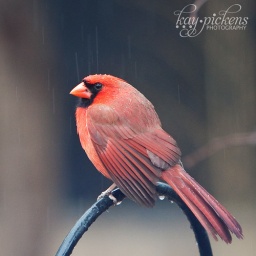
male cardinal in the rain